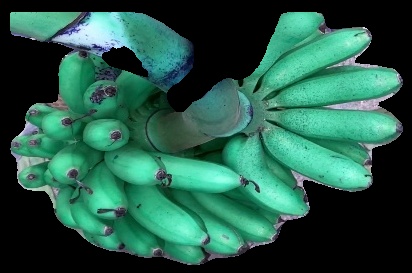
Variety: rasbale
Grade: grade1